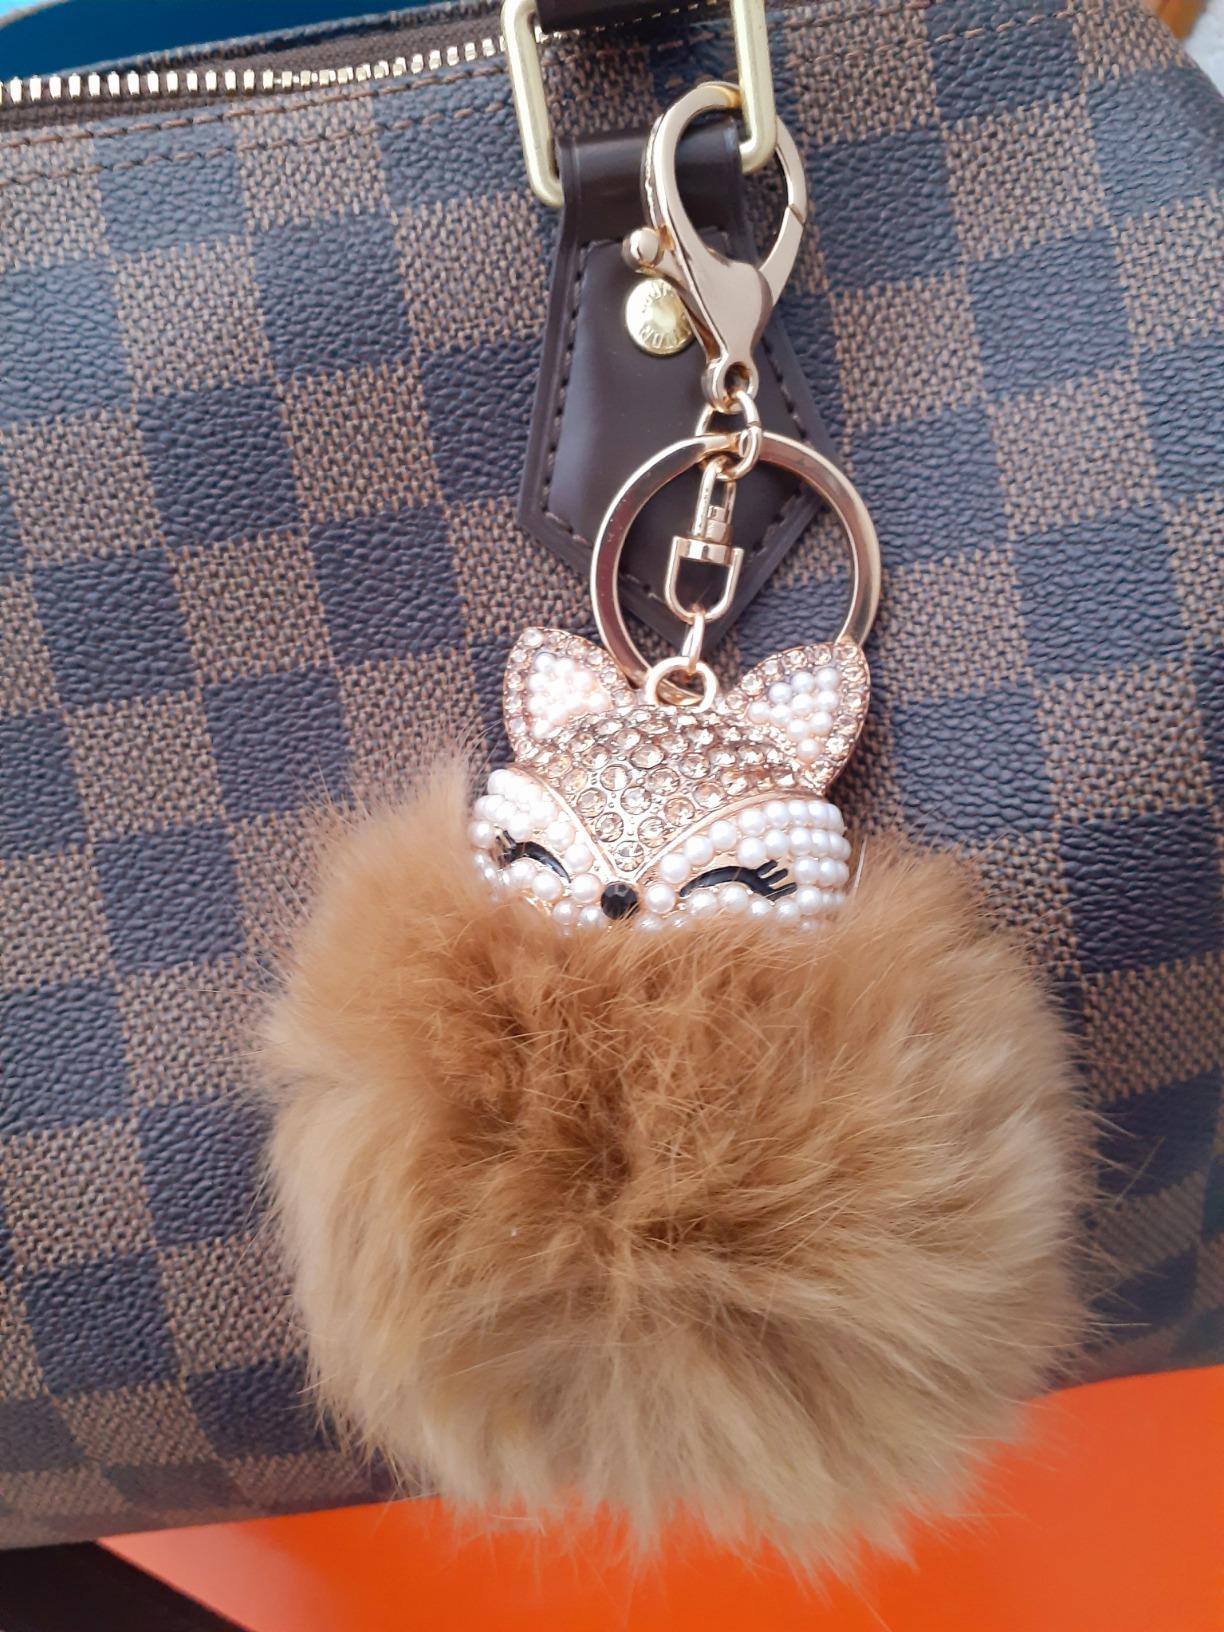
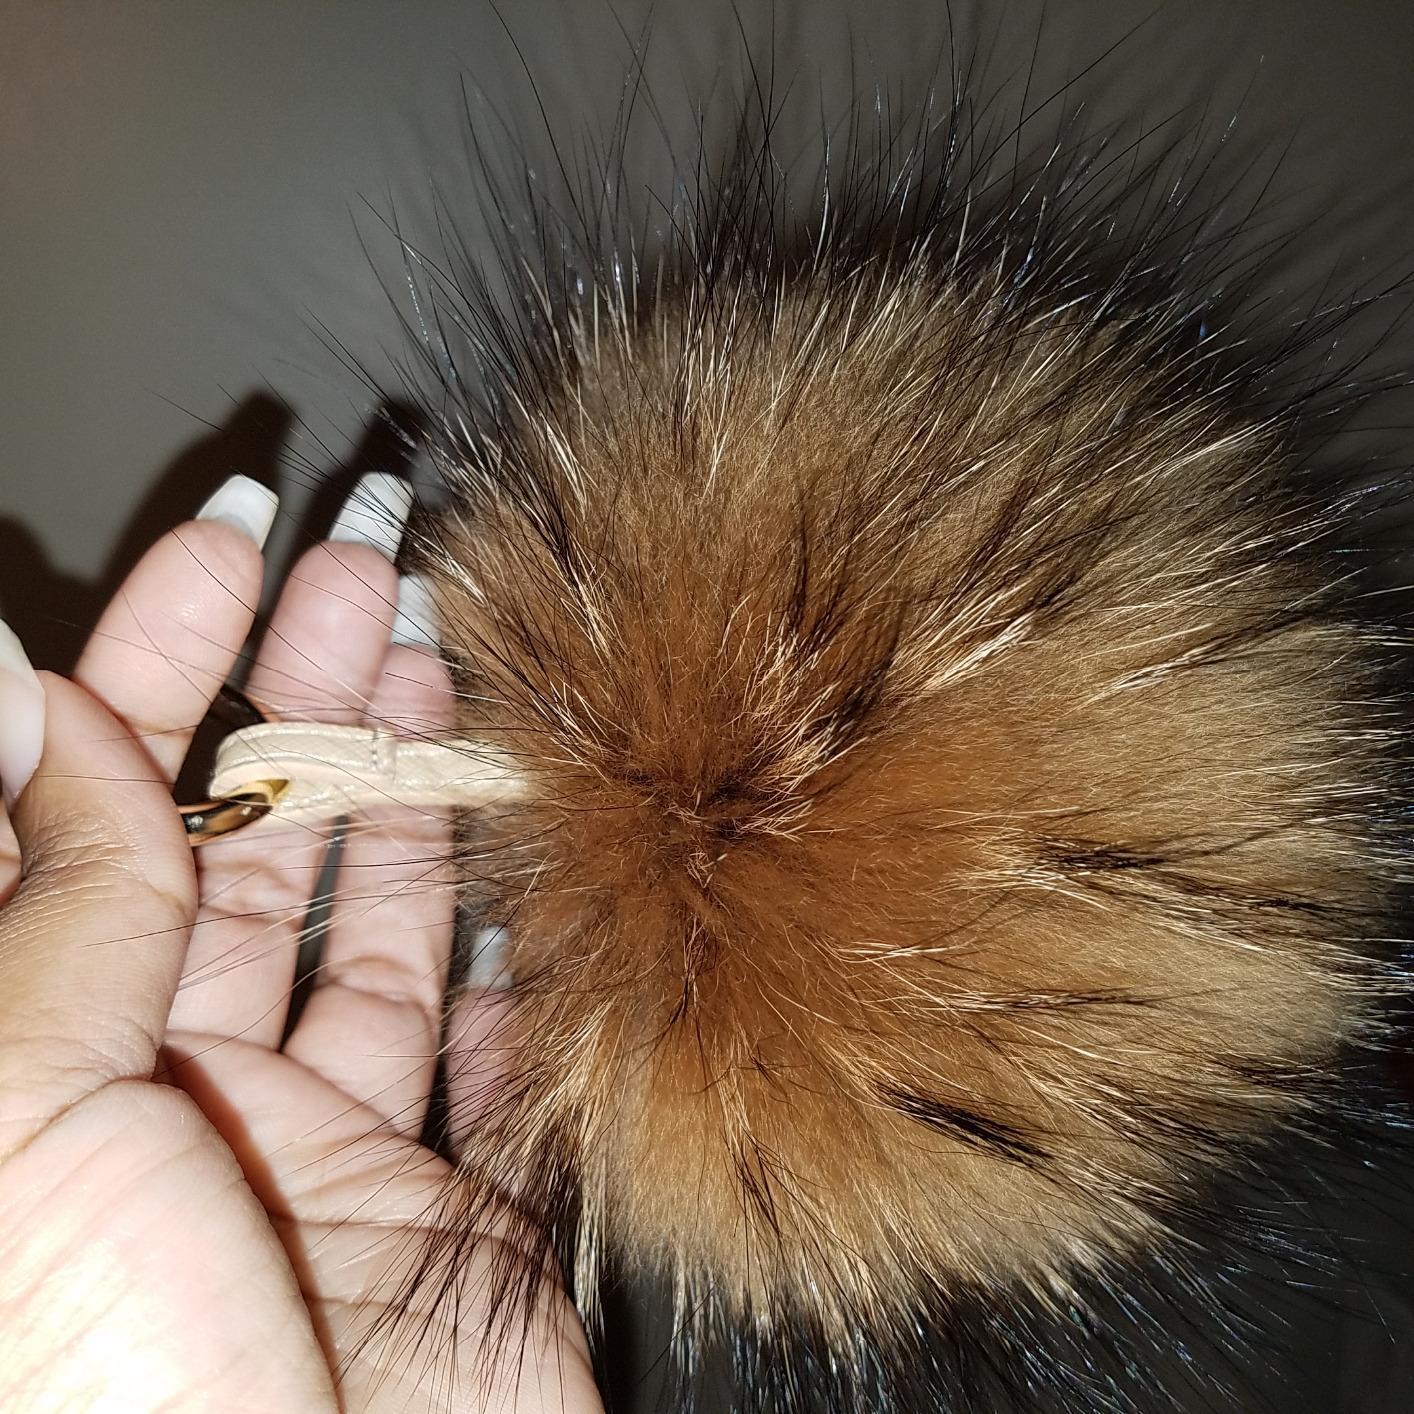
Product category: accessories_keychain
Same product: no